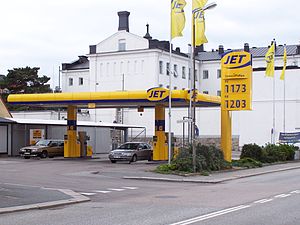
JET
JET er et varemærke for tankstationer, som blev grundlagt i år 1953 i Yorkshire, England. Navnet er hentet fra den lokale geografiske kode på nummerpladerne. Siden foråret 1961 ejes JET af det amerikanske olieselskab ConocoPhillips, og har stationer i Storbritannien, Tyskland og Østrig. Frem til foråret 2014 havde JET også stationer i Danmark og Sverige.